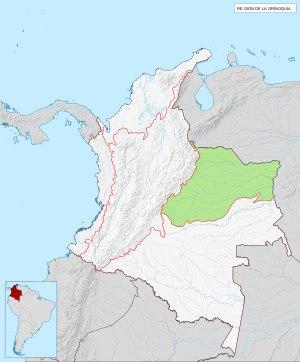
L’Orénoquie est une région naturelle de Colombie, connue également sous le nom de Llanos orientaux car elle recouvre toute la partie nord des plaines orientales du pays.